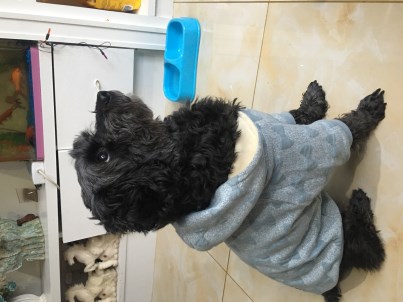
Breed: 2925-n000114-toy_poodle